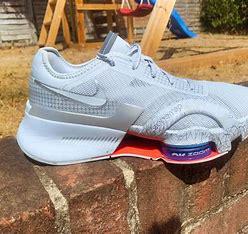
Brand: Nike
Model: Air Zoom Superrep 3